Sonic Colors

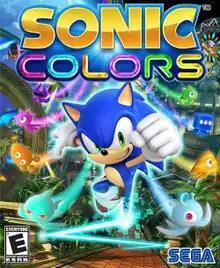

(known as Sonic Colours in PAL regions) is a 2010 platform game developed by Sonic Team and published by Sega. It follows Sonic's quest to stop his nemesis Doctor Eggman from enslaving an alien race and taking over the world. The gameplay is similar to prior "Sonic" games, with players collecting rings and defeating enemies; the camera perspective often switches from third-person to side-scrolling perspectives. The game also introduces Wisps, power-ups the player can use to increase attack power and reach new areas.